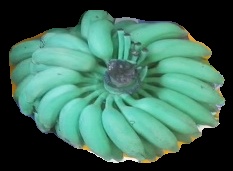
Variety: elakki-bale
Grade: grade2